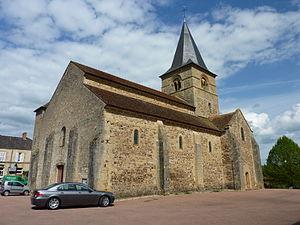
Sémelay
Cet article recense les monuments historiques de la Nièvre, en France.
Sémelay — parfois nommée localement Semalay — est une commune française située dans le département de la Nièvre, en région Bourgogne-Franche-Comté.
Cet article recense les monuments historiques français classés en 1889.